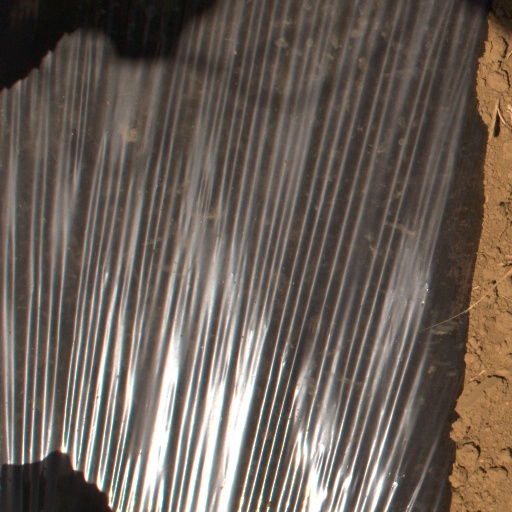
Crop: Jerusalem artichoke